Ramón Acha Caamaño

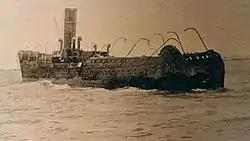
The burned out hulk of the "SS Antonio Lopez"

On June 28, 1898, two American cruisers fought with a squadron of Spanish warships. This squadron consisted of one cruiser, two gunboats and one blockade runner. During the engagement the "SS Antonio López," a transoceanic steamer belonging to the Compañía Transatlántica Española which had a cargo of military supplies, was pursued by until it ran aground at Ensenada Honda, Puerto Rico with its valuable cargo. The men under Capt. Caamaño's command quickly removed as much as possible of the stranded ship's cargo. The desperate efforts proved fruitful, and nearly the entire cargo was salvaged from the hulk. Only one cannon and some minor articles fell overboard during the salvage operation.